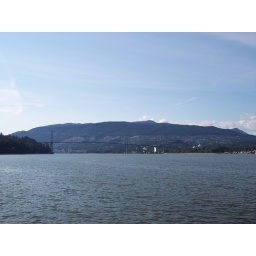
from sea to sky - a bridge in vancouver